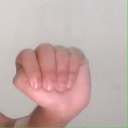
अक्षर: ठ